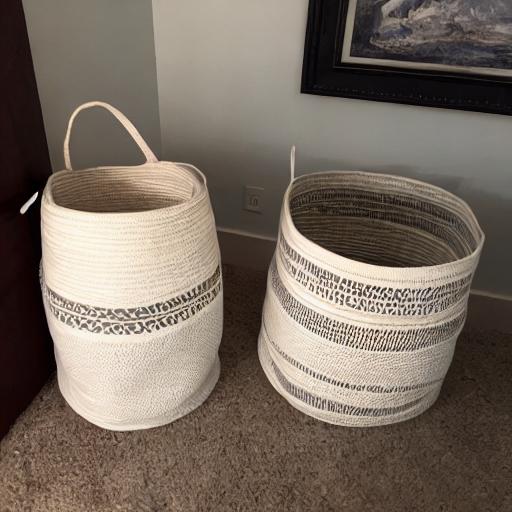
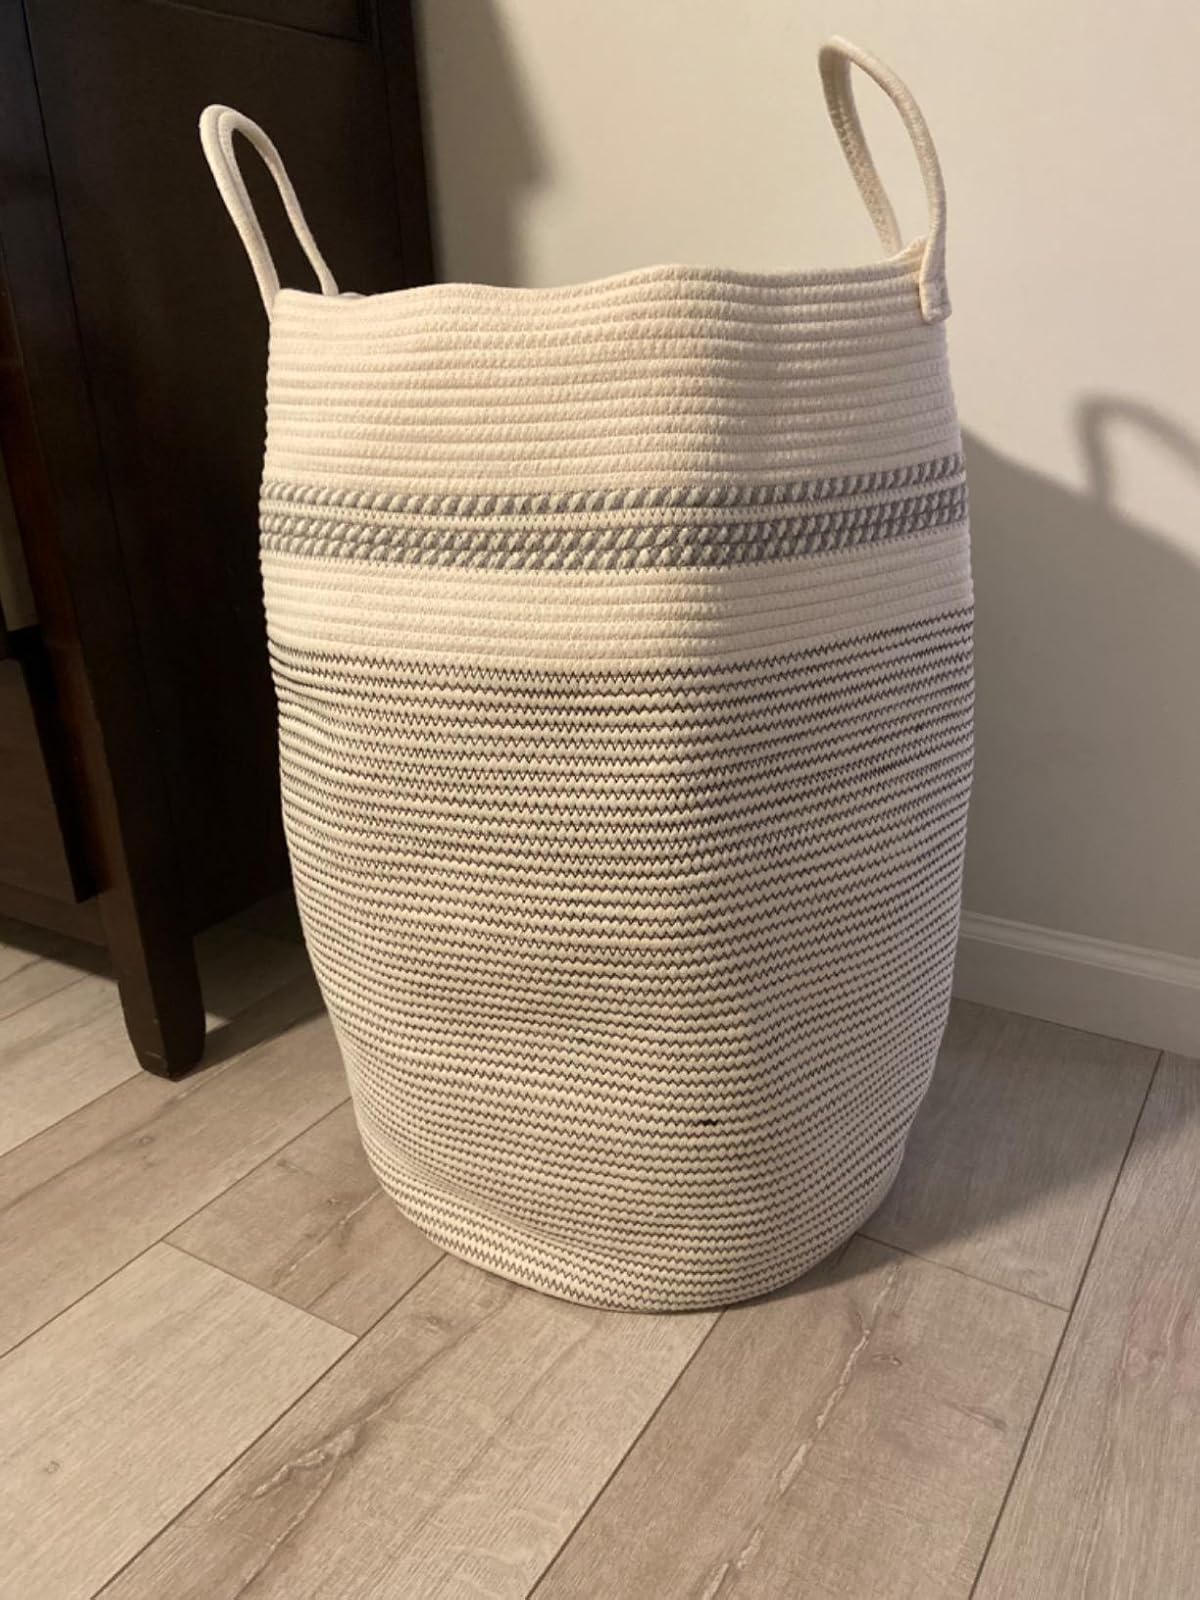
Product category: items_hamper
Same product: no